Royal Swedish Opera

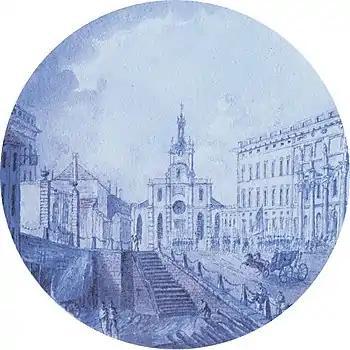
The original building of the Royal Swedish Opera, Bollhuset at Slottsbacken in Stockholm, during the 1780s. From right to left: Stockholm Palace, Storkyrkan, Bollhuset Theatre and the Tessin Palace. Drawing by Martin Rudolf Heland.

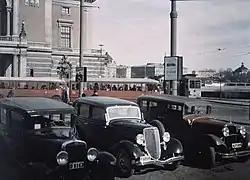
The Royal Swedish Opera, 1934

Royal Swedish Opera is an opera and ballet company based in Stockholm, Sweden.